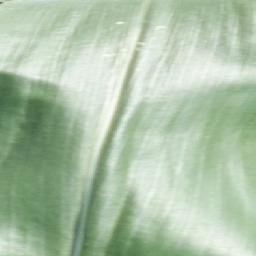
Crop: corn
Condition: (maize)_healthy